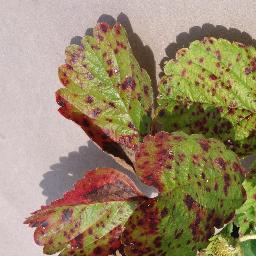
Label: Strawberry___Leaf_scorch